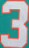
Number: 3